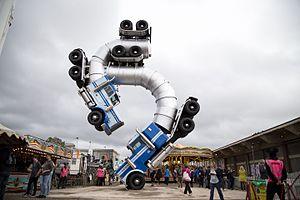
Dismaland est un projet artistique temporaire prenant la forme d'un parc d'attractions. Créé par l'artiste anglais Banksy, il est situé dans la station balnéaire de Weston-super-Mare, en Angleterre, sur le site d'une ancienne zone de loisirs.